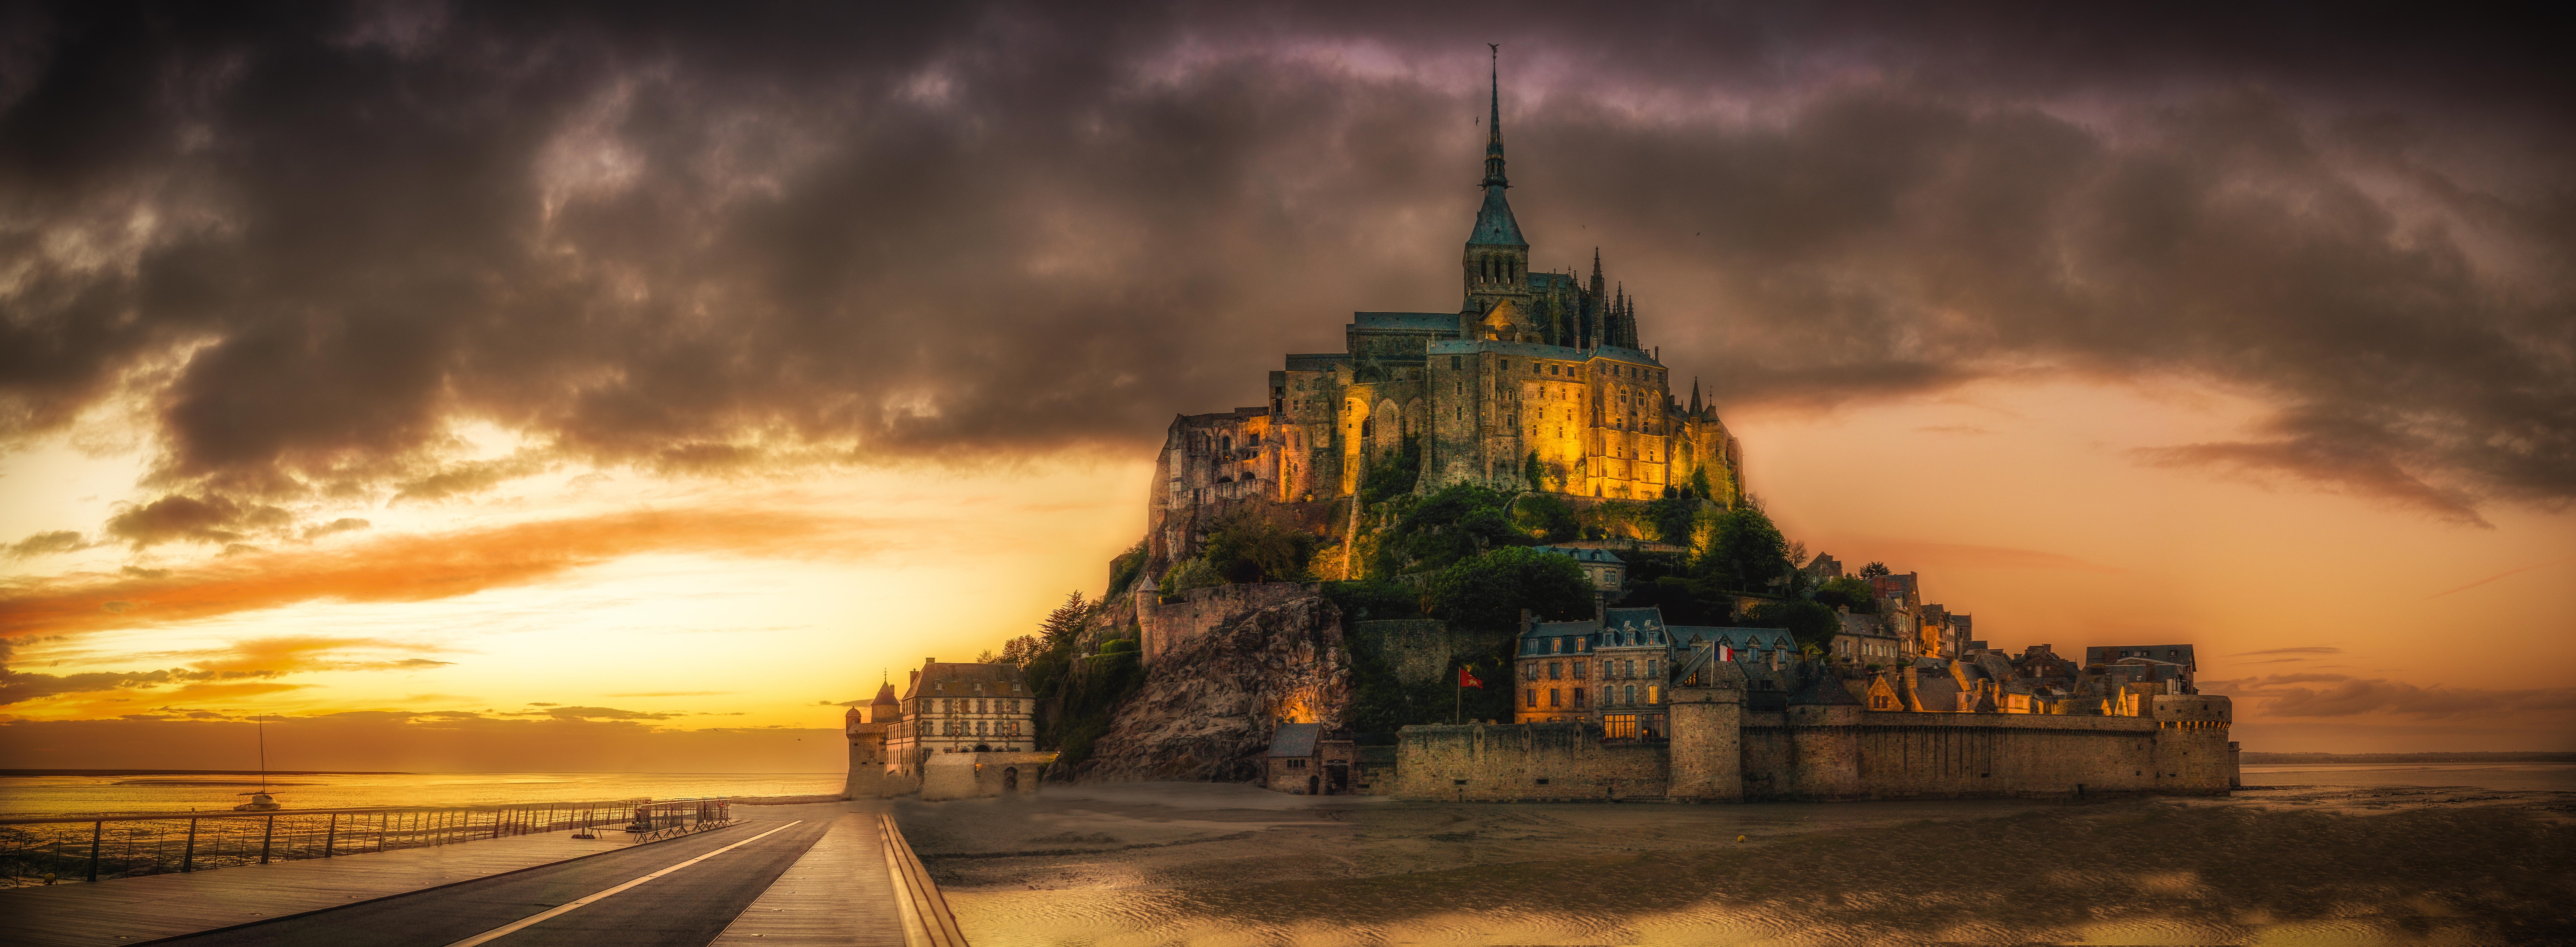
water, rock, sky, sunrise, sunset, night, sunlight, morning, dawn, cityscape, panorama, tourist, travel, dusk, france, europe, evening, tower, island, castle, landmark, church, cathedral, historic, colorful, tourism, fortress, monastery, normandy, famous, abbey, brittany, bretagne, mont st michel, computer wallpaper